Hydroelectricity

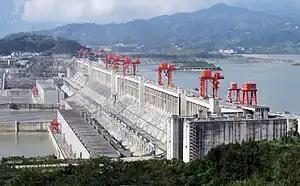
The Three Gorges Dam in Central China is the world's largest power-producing facility of any kind.

Hydroelectricity, or hydroelectric power, is electricity generated from hydropower (water power). Hydropower supplies 15% of the world's electricity, almost 4,210 TWh in 2023, which is more than all other renewable sources combined and also more than nuclear power. Hydropower can provide large amounts of low-carbon electricity on demand, making it a key element for creating secure and clean electricity supply systems. A hydroelectric power station that has a dam and reservoir is a flexible source, since the amount of electricity produced can be increased or decreased in seconds or minutes in response to varying electricity demand. Once a hydroelectric complex is constructed, it produces no direct waste, and almost always emits considerably less greenhouse gas than fossil fuel-powered energy plants. However, when constructed in lowland rainforest areas, where part of the forest is inundated, substantial amounts of greenhouse gases may be emitted.